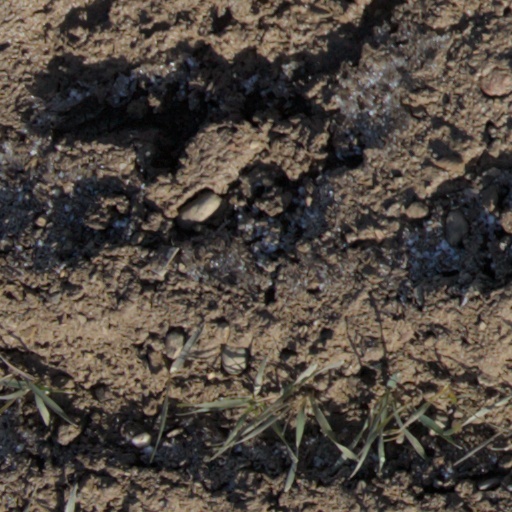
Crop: wheat